History of Carmona, Spain

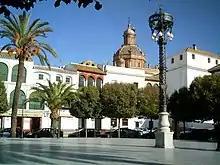
Plaza de Arriba

Construction of the "Iglesia de Santa María" (Church of Santa María (15th–18th centuries), the most important church in Carmona, was begun in 1424 and completed in 1551. Its architecture corresponded to the late Gothic style, although Baroque additions, the Puerta del Sol and the Sacramental Chapel, were made in the late 17th century. Works on the tower began in the 16th century, but its two upper sections were not completed until the 19th. The church's renowned altarpiece is a masterpiece of Andalusian Plateresque work: it is a polyptych arranged in a single plane, divided into five levels with five panels, surmounted by a pinnacle and flanked by a ciborium on the right. The work was designed by Juan Bautista Vázquez the Elder, and begun in 1559. Outstanding artworks of the church include the image of "Virgen de Gracia" (Our Lady of Grace), patron saint of the city; the Altarpiece of St. Bartholomew, with paintings done by Pedro de Campaña in 1545; the goldsmithery of the covers of the Book of the Gospels, made in the early 15th century and adorned with silver-gilt and enamels; and the "custodia" (monstrance). The Patio de Los Naranjos has a Visigothic calendar carved into one of its pillars.